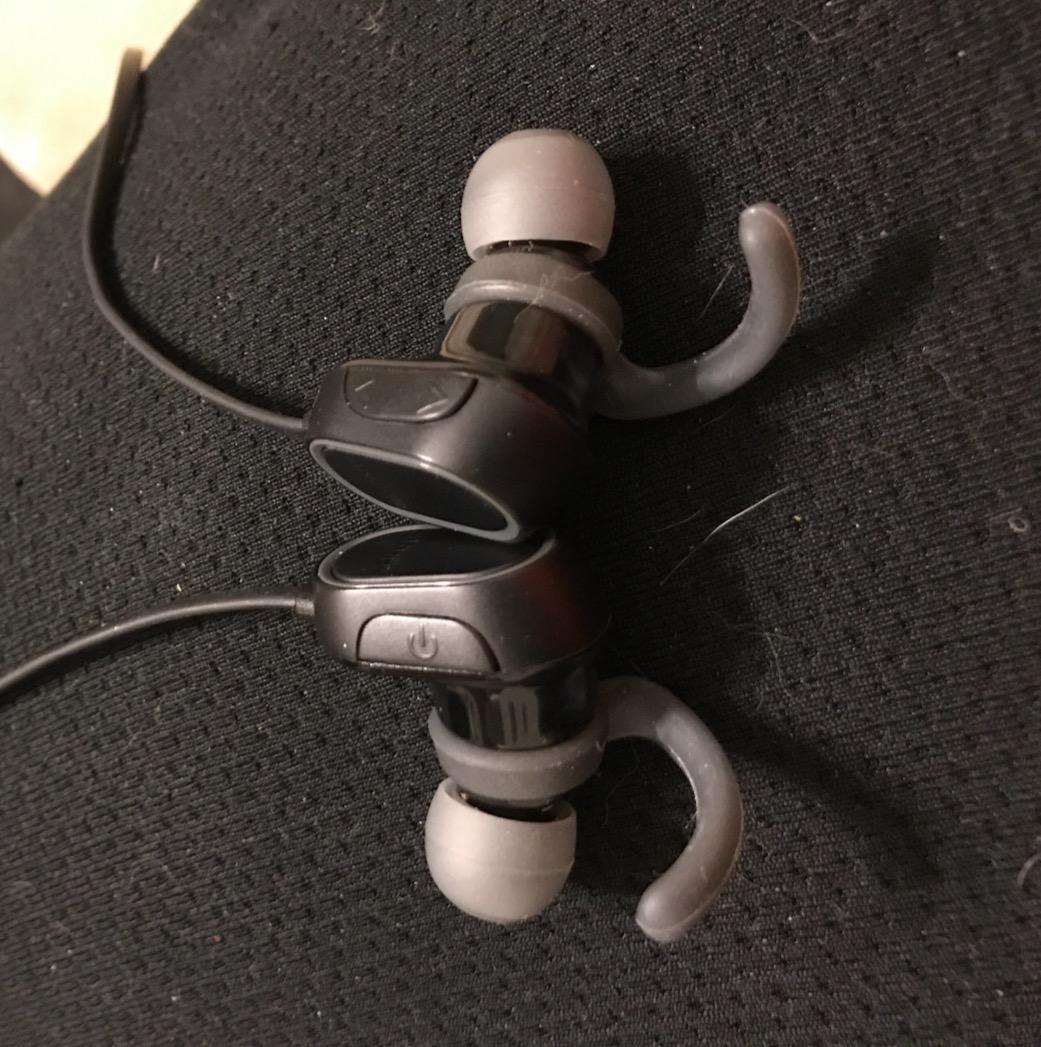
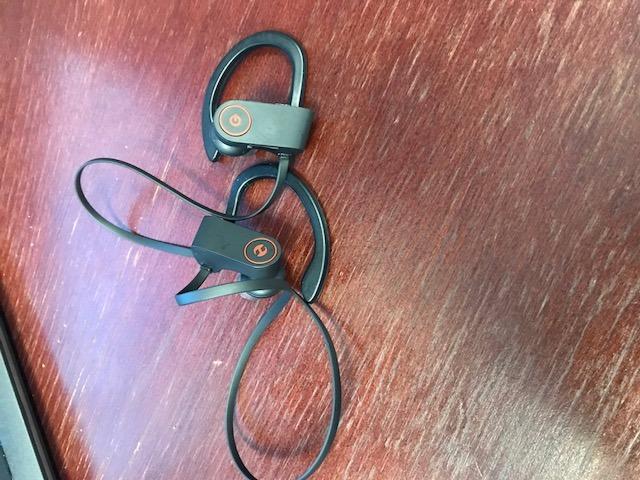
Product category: headphones
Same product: no